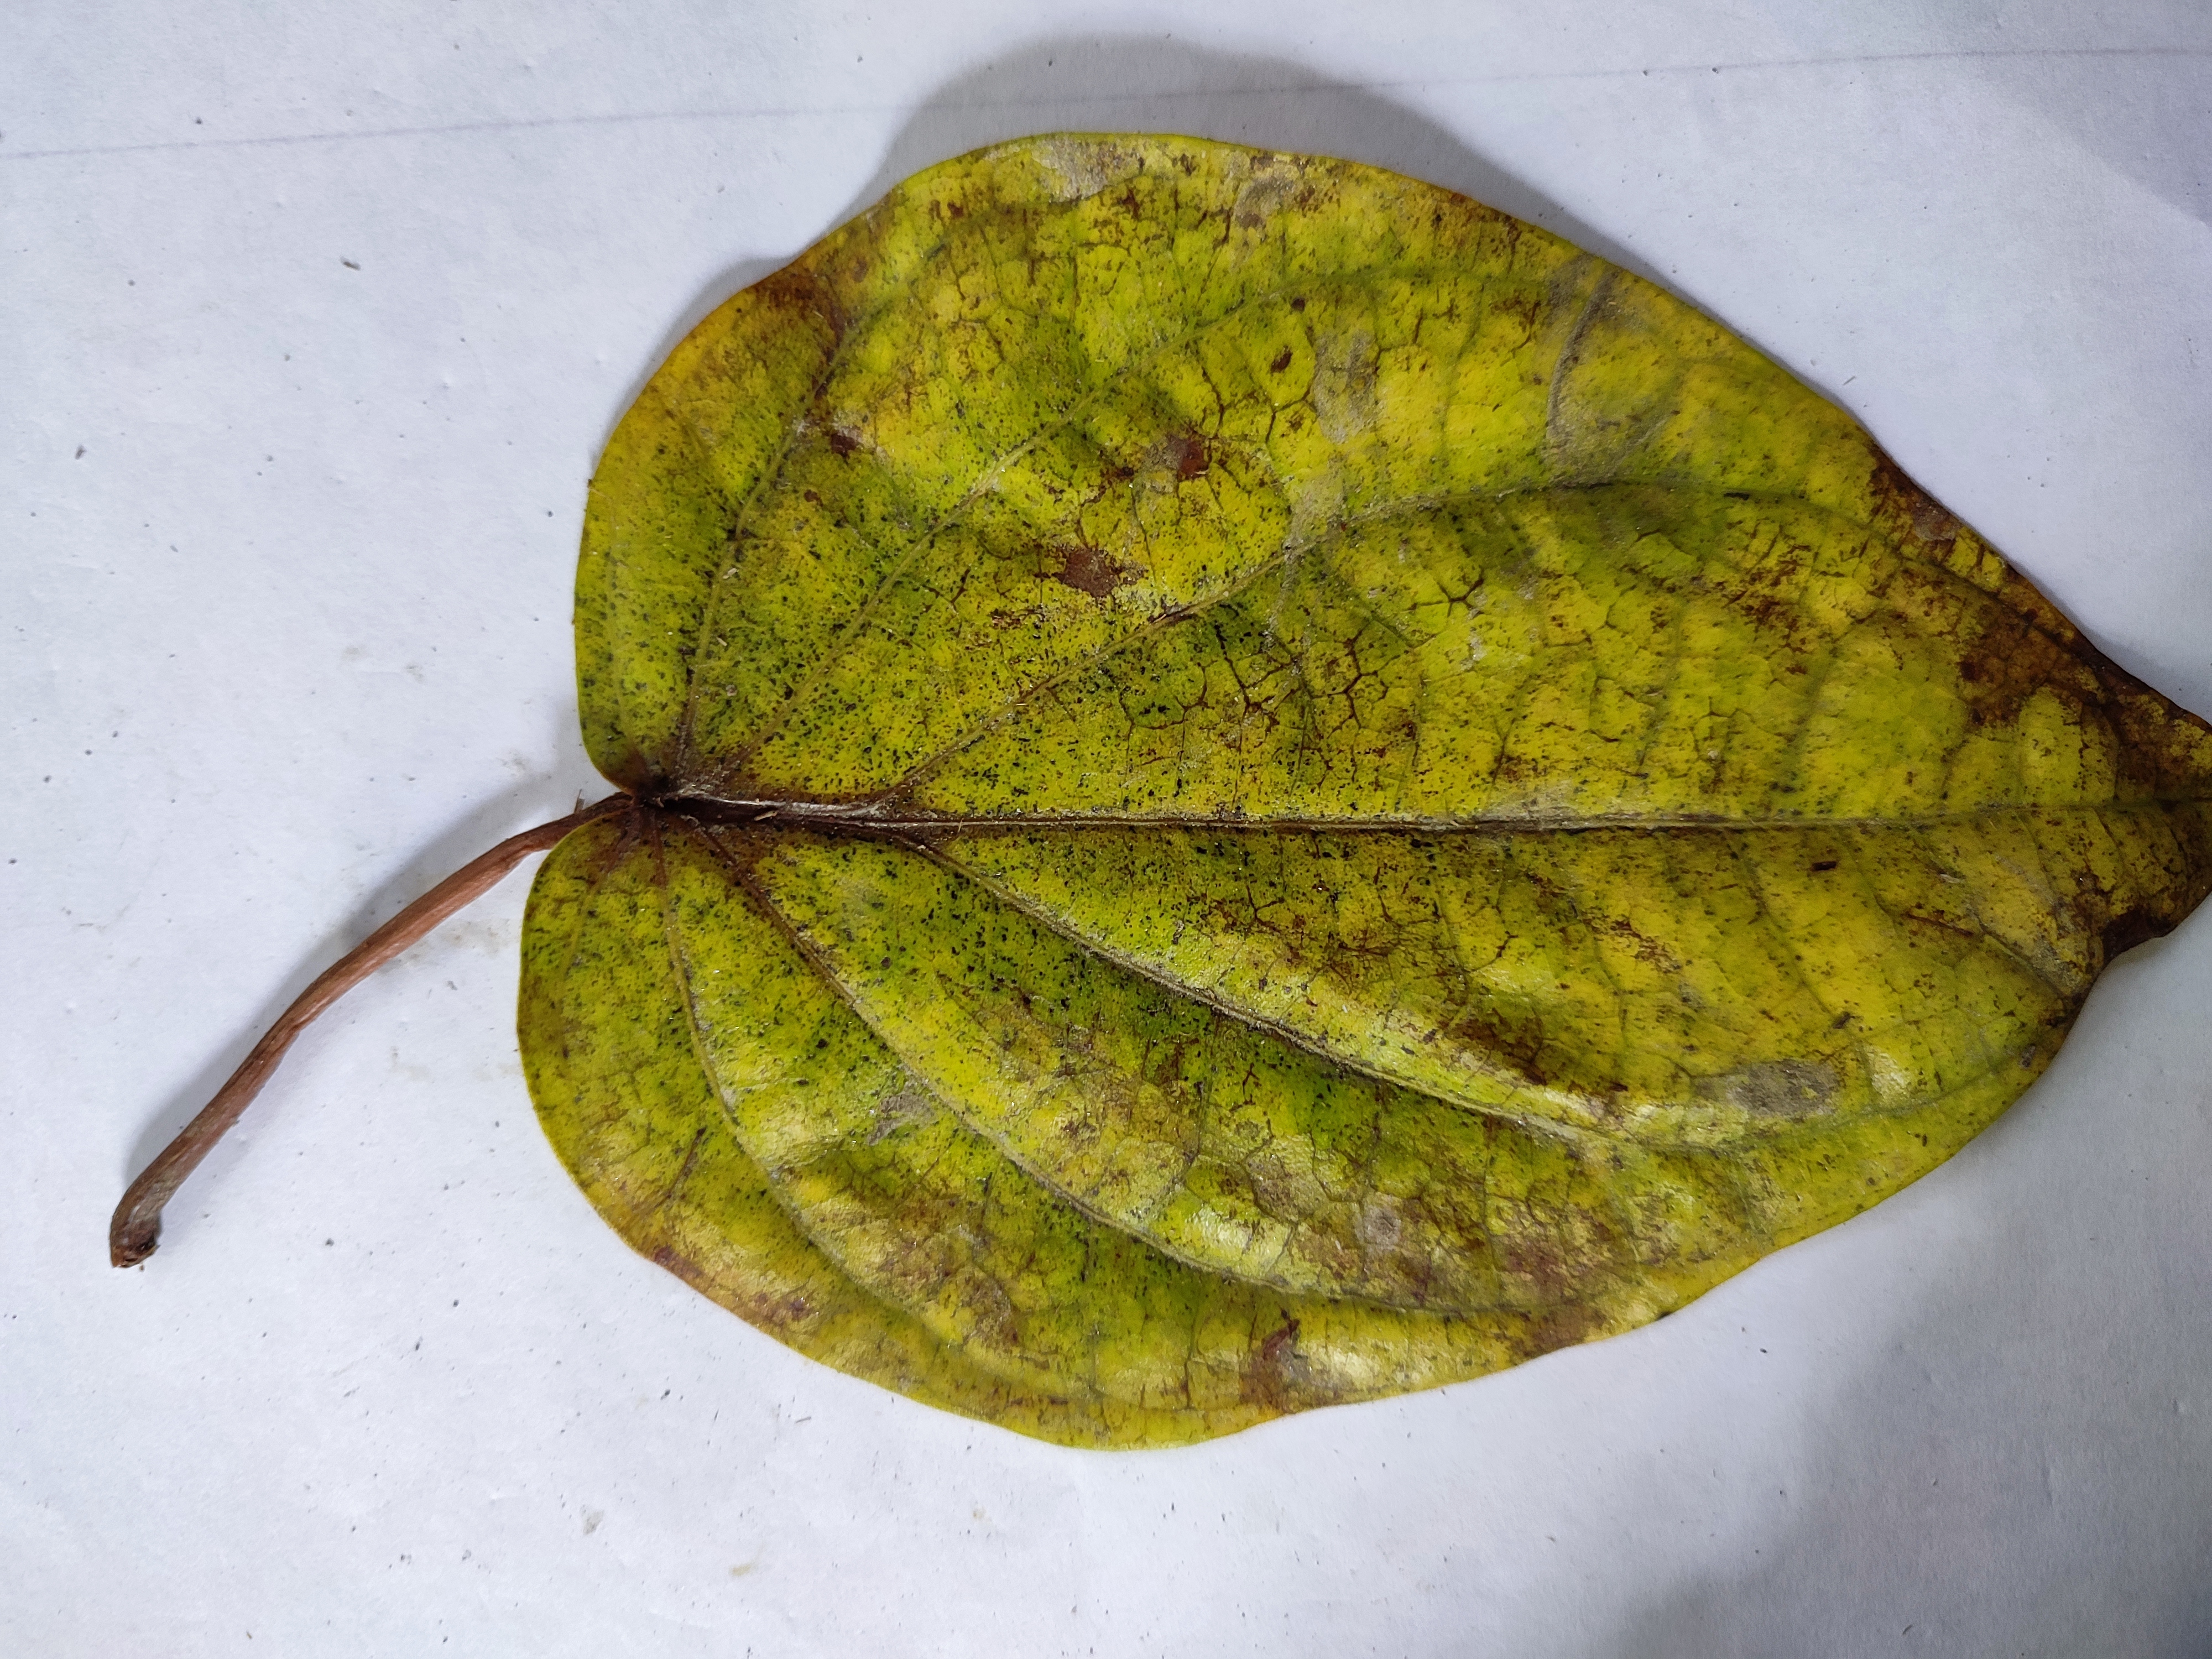
Label: Dried_Leaf